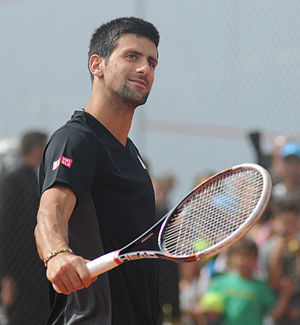
Australian Open-mesterskabet i herresingle 2016
Novak Djokovic vandt titlen for sjette gang.
Novak Djokovic
Australian Open-mesterskabet i herresingle 2016 var den 104. turnering om Australian Open-mesterskabet i herresingle. Turneringen var en del af Australian Open 2016 og blev spillet i Melbourne Park i Melbourne, Victoria, Australien i perioden 18. - 31. januar 2016 på hardcourt-baner af typen Plexicushion.